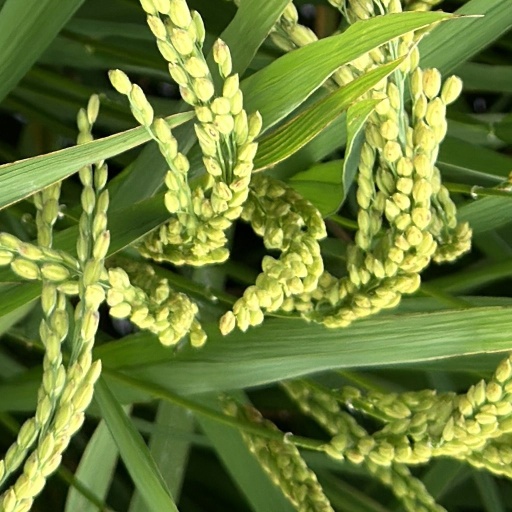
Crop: rice